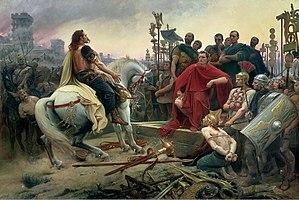
Le siège d'Alésia est une bataille décisive de la fin de la guerre des Gaules qui voit la défaite d'une coalition de peuples gaulois menée par Vercingétorix face à l'armée romaine de Jules César. Elle se déroule entre les mois de juillet et de septembre 52 av. J.-C.
Le terme « Protohistoire » désigne la période au cours de laquelle des populations ne possèdent pas elles-mêmes l’écriture, mais sont mentionnées par des textes émanant d'autres peuples contemporains. Dans le Loiret, comme dans toute la France, elle correspond aux âges des métaux et couvre la période allant de -2300 à -52, date à partir de laquelle ou le territoire est sous domination romaine.
Lionel Royer, né le 25 décembre 1852 à Château-du-Loir et mort le 30 juin 1926 à Neuilly-sur-Seine, est un peintre français.
Les campagnes militaires de Jules César constituent à la fois la guerre des Gaules et la guerre civile de César. La guerre des Gaules s'est principalement déroulée dans ce qui est aujourd'hui la France. En 55 et 54 av. J.-C., il a envahi la Grande-Bretagne, bien qu'il n'a pas pu y progresser. La guerre des Gaules s'est terminée par une victoire romaine complète à la bataille d'Alésia. Celle-ci a été suivie par la guerre civile, au cours de laquelle César a chassé ses rivaux en Grèce, les y battant de manière décisive. Il s'est ensuite rendu en Égypte, où il a vaincu le pharaon égyptien et mis Cléopâtre sur le trône. Il s'est ensuite débarrassé de ses adversaires romains en Afrique et en Hispanie. Une fois ses campagnes terminées, il fut dictateur romain jusqu'à son assassinat le 15 mars 44 av. J.-C. Ces guerres ont été d'une importance cruciale dans la transition de la République romaine vers l'Empire romain.
La Fille de Vercingétorix est le trente-huitième album de la bande dessinée Astérix, scénarisé par Jean-Yves Ferri et dessiné par Didier Conrad. Publié le 24 octobre 2019, sa sortie correspond, à quelques jours près, au 60ᵉ anniversaire de la création, le 29 octobre 1959, des aventures d'Astérix.
L’histoire militaire de la France couvre deux millénaires d'histoire à travers la France, l'Europe et les anciennes colonies françaises.
La chronologie de la Gaule commence au VIe siècle av. J.-C., quand des tribus celtes commencent à investir le territoire français en provenance d'Allemagne et de Suisse, formant ainsi ce qui deviendra la Gaule. Elles disposent de techniques de la métallurgie du fer plus avancées que celles des populations autochtones.
Un carnyx ou carnynx ou carnux est un instrument de musique celtique, de la famille des instruments à vent, de la sous-famille des cuivres. Cor de musique celtique de l'art celte, et de la mythologie celtique, à caractère guerrier, de l’âge du fer il est utilisé lors des guerres chez les Celtes pour galvaniser et mener les troupes, et pour effrayer et impressionner l’ennemi.
Voici la liste de batailles de l'Histoire de France depuis les raids gaulois en Italie au IVᵉ siècle av. J.-C. menés par le chef gaulois Brennus, jusqu'à aujourd'hui. Elle comprend les plus importantes batailles menées par les différents régimes qui se sont succédé et qui ont fait l'histoire militaire de la France.
Les Français sont l'ensemble des personnes jouissant individuellement de la nationalité française et collectivement de la France comme territoire souverain, comme peuple ou nation libre.
Jules César, aussi appelé simplement César, est un général, homme politique et écrivain romain, né à Rome le 12 ou le 13 juillet 100 av. J.-C. et mort le 15 mars 44 av. J.-C. dans la même ville.
Les Gaulois étaient l'ensemble des peuples protohistoriques habitant la Gaule, telle qu'elle fut définie par Jules César. À part les Aquitains, qui étaient proto-basques et les provençaux et alpins qui étaient des ligures, ils se rattachaient à la civilisation celtique antique jusqu'à ce que les processus d'acculturation, liés au commerce et à la conquête romaine, n'en fassent des gallo-romains.
Vercingétorix, né aux environs de 80 av. J.-C. sur le territoire des Arvernes, et mort à l'automne -46 à Rome, est un chef et roi des Arvernes. Il fédère une partie des peuples gaulois dans le cadre d'une révolte contre les forces romaines au cours de la dernière phase de la guerre des Gaules de Jules César.
La guerre des Gaules est une série de campagnes militaires menées par le proconsul romain Jules César contre plusieurs tribus gauloises. La guerre de Rome contre ces tribus dure de 58 à 51-50 av. J.-C., et aboutit à la décisive bataille d'Alésia en 52 av. J.-C., qui mène à l'expansion de la République romaine sur l'ensemble de la Gaule.